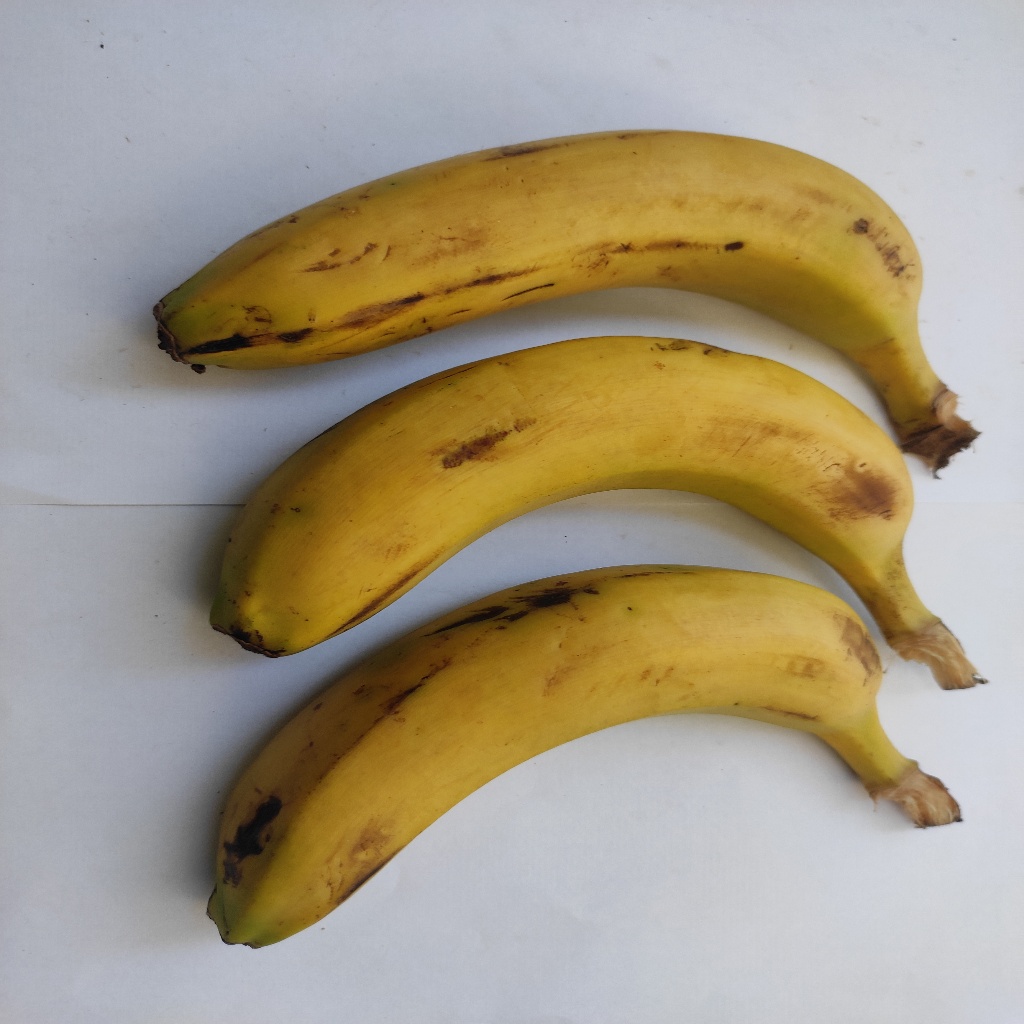
Crop: banana
Quality class: Class_A